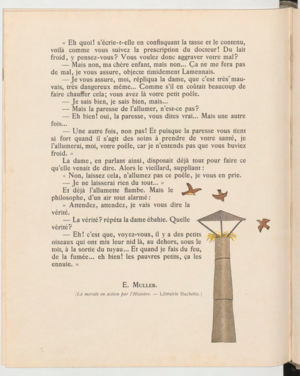
Contes et images, illustrations Marie-Madeleine Franc-Nohain
Félicité Robert de Lamennais, [lamnɛ] né le 19 juin 1782 à Saint-Malo et mort le 27 février 1854 à Paris, est un prêtre, écrivain, philosophe et homme politique français.